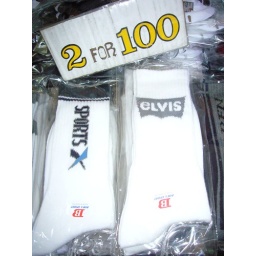
I saw (and bought) these at a street stall near the Bayoke building